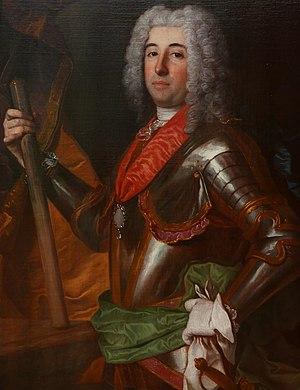
Montpellier (Hérault, Languedoc, Occitanie), musée Fabre, exposition temporaire, hélas interrompue par la pandémie covid 19, ""Jean Ranc, un montpelliérain à la cour des Rois"". Dom António de Bragance, infant de Portugal, en 1729.